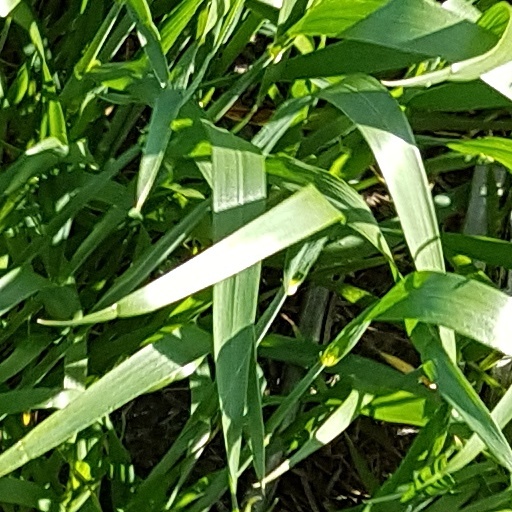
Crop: wheat